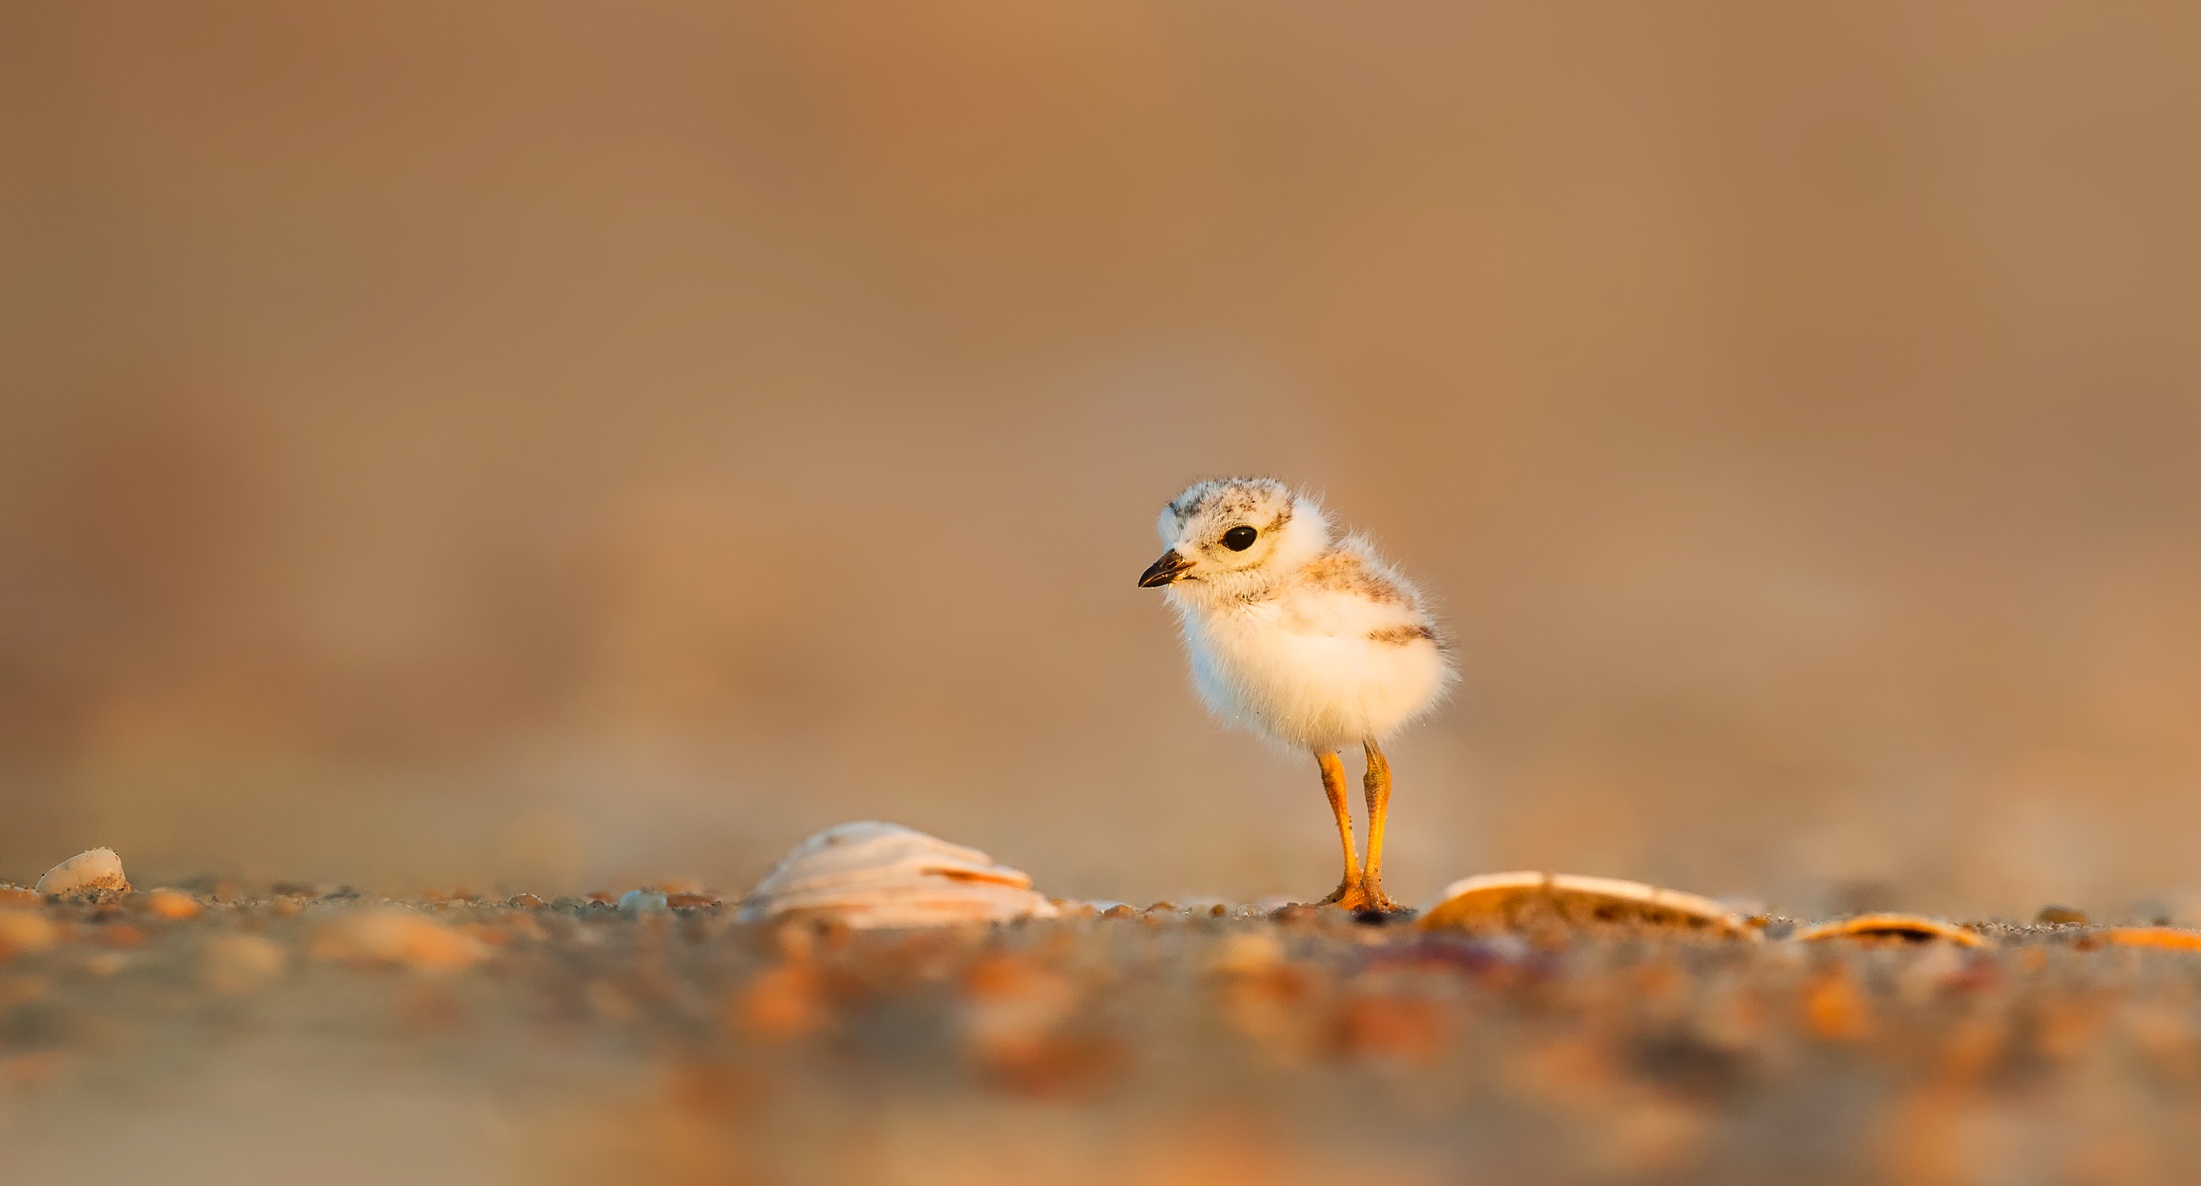
beach, nature, sand, branch, bird, morning, cute, alone, panorama, seaside, wildlife, beak, macro, small, closeup, seashore, fauna, close up, seashells, outdoors, shells, hdr, oceanside, vertebrate, shorebird, macro photography, old world flycatcher, perching bird